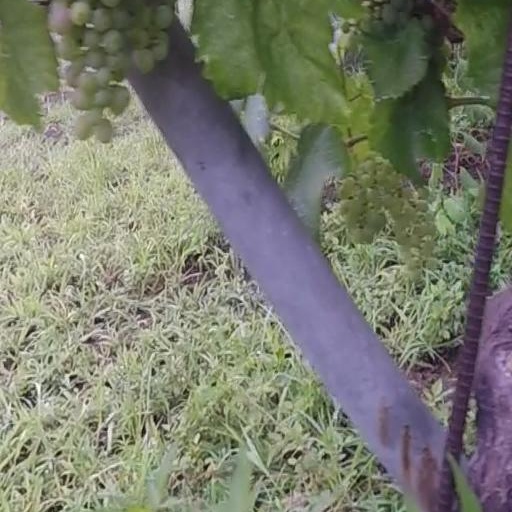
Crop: grape